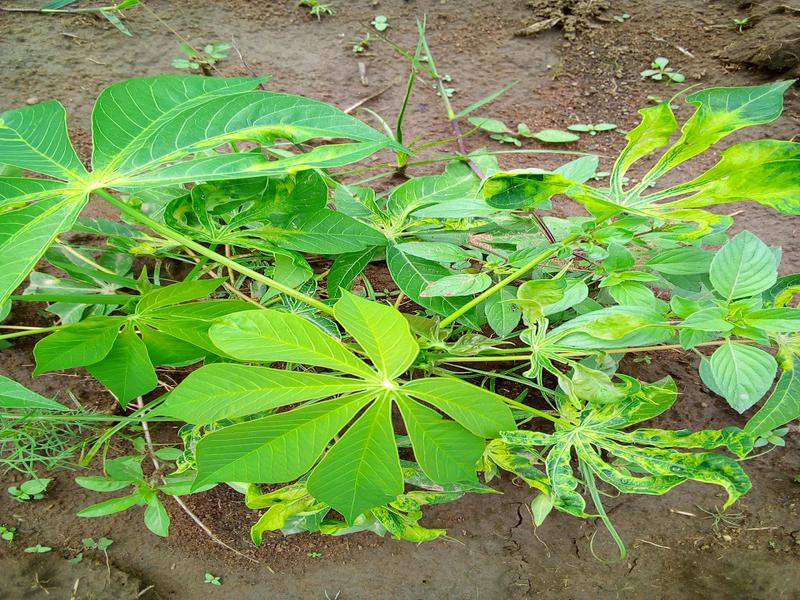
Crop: cassava
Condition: healthy